Banking in Italy

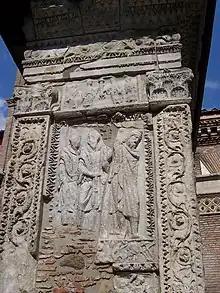
Arch of the Argentarii in Rome

The Etruscans and the early Romans did not have true minted coinage for many centuries. Debt and debt bondage, however, were probably rife. Wealthy landowners would make an "advance loan" of seed, foodstuffs or other essentials to tenants, clients and smallholders, in return for a promise of labour services or a substantial share of the crop. The terms of such "loans" compelled defaulters to sell themselves, or their dependants, to their creditor; or, if smallholders, to surrender their farm. Wealthy aristocratic Etruscan and Roman landholders thus acquired additional farms and service for very little outlay. It has been argued that this loan system can be considered an embryonic version of banking as practiced in antiquity.